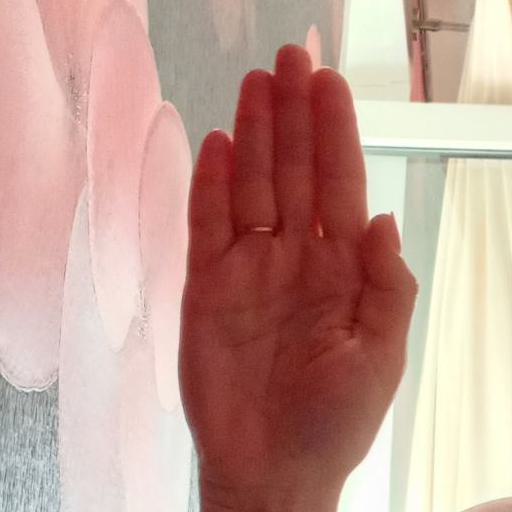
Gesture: stop